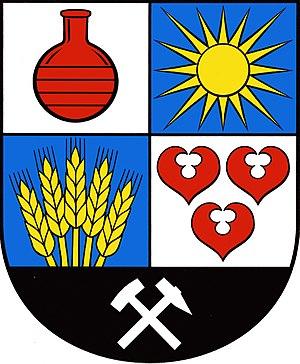
Bitterfeld-Wolfen est une commune d'Allemagne. C'est la plus peuplée de l'arrondissement d'Anhalt-Bitterfeld.